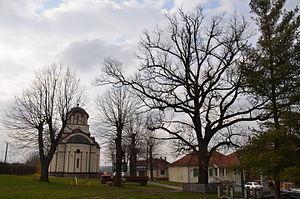
Cvetojevac est un village de Serbie situé dans la municipalité d’Aerodrom, district de Šumadija. Au recensement de 2011, il comptait 833 habitants.
L'éparchie de Šumadija est une éparchie, c'est-à-dire une circonscription de l'Église orthodoxe serbe. Située au centre de la Serbie, elle a son siège à Kragujevac. À sa tête se trouve l'évêque Jovan.